Self-determination

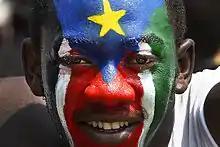
Southern Sudanese expressed joy and jubilation on their day of independence, July 9, 2011, from Sudan.

The Cold War began to wind down after Mikhail Gorbachev assumed power as Soviet General Secretary in March 1985. With the cooperation of the U.S. President Ronald Reagan, Gorbachev wound down the size of the Soviet Armed Forces and reduced nuclear arms in Europe, while liberalizing the Soviet economy.